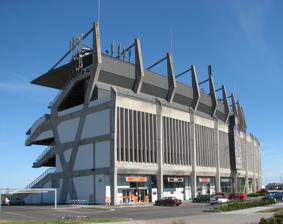
Building: Waverley Park
Country: Australia
Year built: 1970
Park in Mulgrave, Victoria This article is about the park in Mulgrave, Victoria. For the park in Thunder Bay, Ontario, see Waverley Park (Thunder Bay) . Waverley Park Ricoh Centre Exterior of the Sir Kenneth Luke Stand in October 2006. Former names VFL Park Address 2A Stadium Circuit Mulgrave, Victoria Australia Coordinates 37°55′32″S 145°11′19″E / 37.92556°S 145.18861°E / -37.92556; 145.18861 Owner Hawthorn Football Club Operator Hawthorn Football Club Capacity 6,000 (formerly 72,000) Record attendance 92,935 – Hawthorn vs Collingwood , 6 June 1981 Surface Grass Construction Broke ground 5 January 1966 Opened 1970 Renovated August 2000 – 2006 Construction cost A$ 3m (original) Tenants Hawthorn Football Club Administration & Training (2006–present) AFL (1991–1999) St Kilda Football Club ( AFL ) (1992–1999) Waverley Reds ( ABL ) (1989–1994) Waverley Park (also and originally called VFL Park ) is an Australian rules football stadium in Mulgrave, Victoria , Australia . The first venue to be designed and built specifically for Australian Rules football, for most of its history, its purpose was as a neutral venue and used by all Victorian -based Victorian Football League/Australian Football League clubs. During the 1990s it became the home ground of both the Hawthorn and St Kilda football clubs. It ceased to be used for AFL games from the 2000 season following the opening of Docklands Stadium . It is currently used as a training venue by Hawthorn. The main grandstand and oval are listed on the Victorian Heritage Register . The seating capacity is now 6,000, down from a peak of 72,000–90,000. Origins Aerial perspective of Waverley Park facing east towards Mount Dandenong. September 2023. Sir Kenneth Luke Stand. September 2023. Aerial panorama of Waverley Park facing the Melbourne city skyline. September 2023. Waverley Park (then VFL Park) was first conceived in 1959 when delegates from the 12 VFL clubs asked the league to find land that was suitable for the building of a new stadium. In September 1962, the VFL secured a 212-acre (86 ha) block of grazing and market garden land in Mulgrave . The area was chosen because it was believed that, with the effects of urban sprawl and the proposed building of the South-Eastern (later called Monash ) freeway, the area would become the demographic centre of Melbourne . The VFL lobbied the state government to construct a rail connection to the stadium, but that never occurred. The push for rail to allow transportation to the stadium was still in existence in early to mid 1980s The original plans were for a stadium catering for up to 157,000 patrons, which would have made it one of the biggest in the world. To accommodate the large number of patrons, the members' stand was to be extended around the whole ground. However, in 1982-1983, when the extensions were due to commence, the Government of Victoria , led by Premier John Cain , who was a member of the Melbourne Cricket Club , refused to approve the plans for the upgrade because it would have threatened the Melbourne Cricket Ground 's (MCG) right to host the VFL Grand Final . The league-owned VFL Park had originally been built with the intent of replacing the MCG as the permanent home of the grand final, but the Victorian government, with interests in the MCG, refused to allow its capacity upgrade. No further development occurred and the ground capacity was set at just over 100,000 patrons, later reduced to 72,000. In 1965 construction started. In 1970, the first game was played, between Geelong and Fitzroy. Roads not upgraded and rail line never built. The previous government of 17 years wasn't interested in VFL Park. The playing surface, being 200 metres long and 160 metres wide, was the biggest in the league. That caused some controversy, and the boundary lines and goals were relocated to make the playing area a similar size to that of the MCG. [ when? ] [ ambiguous ] [ clarification needed ] Waverley allowed Gippsland-based football patrons to attend VFL games, given the shorter travelling distance. Although its relative remoteness was irritating for some, it was a significant multi-purpose venue not based in the environs of the Melbourne CBD. In contrast with more central venues, its reliance on car transport to get spectators to the venue became an obvious weakness. The legacy of Waverley Park remains controversial. Construction Under the direction of architect Reginald E. Padey of Meldrum and Partners, work started at the site on 5 January 1966 when the VFL President Sir Kenneth Luke turned the first sod. Construction of the stadium involved the excavation of 378,000 cubic yards (289,000 m 3 ) of topsoil, and the surface of the oval was lowered to a depth of 27 feet (8.2 metres) from the surrounding area. The spoil was used to form the banks for some sections of the stadium. The foundations of the K.G. Luke stand were laid in 1969 and more than 12 miles (19 kilometres) of concrete terracing was laid around the ground. On 18 April 1970, Fitzroy and Geelong played the first game at Waverley Park, in front of a crowd of 25,887. However, the stadium was far from completed, with only the first level of the K.G. Luke Stand having been finished. The rest of the stadium had only been constructed to ground level. The Public Reserve Stands encircling the rest of the stadium were finished in 1974, at a cost of $4.5 million, and the car park was extended to fit a total of 25,000 cars. Lighting was added in May 1977, at a cost of $1.2 million, in time for the first of the 1977 night-series televised matches. In 1982, a monochrome video matrix scoreboard was installed, for the first time in VFL history, displaying instant replay highlights. In 1984, the arena was re-turfed and the drainage system upgraded. Two years later a mosaic mural, commemorating many great names of VFL football, was installed on the grandstand façade above the members' entrance. During the 1988 season, automatic turnstiles were introduced at the members' entrance. Memorable events The first-ever final played at the ground was also the first ever elimination final played in VFL/AFL history, played between St Kilda and Essendon in 1972. During the 1973 season, 42,610 attended the first interstate match at the ground (between Victoria and Western Australia ) and a record 60,072 attended the second semi-final between Carlton and Collingwood . Essendon and Carlton contested a once-off match on Anzac Day in 1975 (which Essendon won) in front of a crowd of 77,770. The record attendance was 92,935 for Collingwood versus Hawthorn in 1981. In 1977 Fitzroy played North Melbourne in the first night match at the stadium in the Amco-Herald Cup . The game started 55 minutes late after the State Electricity Commission 's supply to the $1 million lighting system failed just ten minutes before the game was due to begin. A fuse was thought to have blown in the feeder pole to the ground. All power to the ground was turned off for 18 minutes while it was repaired. In 1977 VFL Park played host to the first 'Supertest' of Kerry Packer 's World Series Cricket . It was also host to the first-ever day-night cricket game. In 1978 Fitzroy defeated North Melbourne to win the Night series premiership. On 15 November 1980 the band KISS played for a crowd of over 40,000 on their first tour of Australia. In 1987 Fitzroy played North Melbourne in the first night match at the stadium for premiership points in the major competition. A total of 183,383 people watched the three finals games at VFL Park and the preliminary final attendance of 71,298 was the largest since 1984. The game was between Melbourne and Hawthorn, and Hawthorn won from a goal kicked after the siren, by Gary Buckenara after a 15-metre penalty was awarded against Jim Stynes . In 1989, VFL Park hosted the first ever Sunday VFL match played for premiership points. The ground hosted its first and only AFL Grand Final in 1991, which was contested by Hawthorn and the West Coast Eagles because the Melbourne Cricket Ground at the time was undergoing construction of the Great Southern Stand. In front of a crowd of 75,230, Hawthorn defeated West Coast by 53 points in the seniors grand final. The same day saw history in the making with Brisbane defeating Melbourne by 34 points in the reserves grand final, and with North Melbourne defeating Collingwood by 38 points in the very last under 19s grand final. In 1996 an unexpected pitch invasion occurred when the lights went out at the stadium in a night game between Essendon and St Kilda, during the third quarter due to a car hitting a transmission tower nearby. After declaring the match finished for the evening the AFL commission held an emergency meeting to decide what should happen as there was no provision in the official rules for an event like this. They decided to continue the match three days later. Essendon kept their winning position comfortably, starting with a 20-point lead and winning with a 22-point margin. Controversially, the Bombers made five changes to their line-up between the two parts of the match. One of Essendon players, James Hird , managed to pick up match votes in some of the media awards. Prior to the match, St Kilda coach Stan Alves complained about the situation and stated that his team is "not going to go kamikaze" and risk an injury when they did not have much chance of winning. The AFL subsequently decided on a set of rules to be applied for incidents of this kind, those being that if a game is not started the league in control of the match shall determine the result. Games that start but are interrupted prior to half-time are deemed to be drawn if the game can not recommence within 30 minutes, while if the game is interrupted after half-time the scores at the time are deemed to be final. Sunday 7 September 1997 saw Waverley Park host its last ever finals match, which saw St Kilda defeat Brisbane Lions in front of a crowd of 50,035. Football records In its history, 732 AFL/VFL matches were played at Waverley Park, 70 of which were finals and one a grand final. Highest score: Fitzroy : 36.22 (238) v Melbourne: 6.12 (48) in round 17, 1979 Largest crowd: 92,935, Queen's Birthday (6 June) 1981, Hawthorn v Collingwood Most goals scored in one game: Jason Dunstall , 17 goals, Round 7, 1992, Hawthorn v Richmond Special events Waverley Park hosted many special events other than Australian rules football. These included: Rock concerts: Rod Stewart (1979), Kiss (1980), David Bowie (1983), U2 (1998) and Simon & Garfunkel (1983). A 6 December 1993 concert for Michael Jackson 's Dangerous World Tour was cancelled after the tour was cut short. Cricket : World Series Cricket games between 1977 and 1979. International rules football : Matches between Australia and Ireland . Baseball : Home of the Waverley Reds from 1989 until 1994. Closure In 1988 concrete cancer was discovered in the Southern Stand at the MCG. This provided the impetus to replace the 50-year-old stand with a state-of-the-art facility that was completed in 1992 at a cost of $150 million, subsequently named the Great Southern Stand. The new stand was jointly funded by the AFL, allowing the AFL the opportunity to negotiate a better commercial arrangement with the Melbourne Cricket Club. This reduced the AFL's incentive to drive finals and blockbuster games to Waverley Park. The old practice of scheduling 'match of the round' at the ground ended quickly, and by 1993 it was used as a home ground by Hawthorn and St Kilda . In 1999 the Australian Football League announced that it would not schedule any further matches at Waverley Park. Instead it would aim to sell the ground and its surrounding land, hoping to raise a sum of $30 million to $80 million to go towards the construction of a new stadium under construction at Docklands at the western end of the Melbourne central business district . Later the League would also argue that a portion of the income from the sale of Waverley would provide further finance for the development of AFL football as a national code in Australia. The last official AFL game was played in 1999 between Hawthorn and Sydney in front of a sell-out crowd of 72,130. After the decision to close the venue was made by the AFL, the ground's fundamental flaws were highlighted. Despite an excellent playing surface and its own water storage, focus shifted to its unfavourable position, and its antiquated corporate and spectator facilities available, such as the originally high tech but now ageing sepia-toned video screen.  Although Waverley Park was only 20 minutes from the Melbourne CBD by car and was serviced by the Monash Freeway , it was only easily accessible by car, as successive governments had failed to provide adequate public transport to the venue. The stadium's car park was large enough to service its crowds, but the access roads were incapable of dispersing them, and long delays for driving spectators were common. Spectators felt distanced from the game in the huge arena, and seating was only partly undercover giving it the unflattering nickname "Arctic Park" which was due to its location on an exposed site, with the prevailing south-westerly winds bringing rain to Melbourne's eastern suburbs directly from Port Phillip Bay . In 2000, AFL pre-season cup matches were played at the venue, and Victorian Football League games also took place there, including finals and the grand final. Melbourne's Eastern Football League also played division 1 and division 2 Grand Finals at the venue at the conclusion of the 2000 season. The 2000 VFA/VFL Grand Final was the last official game of football played at the venue when Sandringham 15.18 (108) defeated North Ballarat 11.11 (77) in front of a sparse crowd of 8,652 people. Afterwards, Waverley Park was not maintained and vandals eventually broke into the site and damaged the facilities. The playing surface, once one of the best in Australia, was reduced to a field of weeds. In mid-2002, Victorian MP Mary Delahunty called on the AFL to mow the dilapidated stadium, as it remained under their control until the plans for the site by housing developer Mirvac (who brought the land off the AFL in late 2001) were approved. In December 2001, the ground and surrounds were sold by the AFL to Australian property development company Mirvac for a reported $110 million; Once the plans were approved, the ground was demolished starting on 11 December 2002. Current status Following its cessation as a venue for AFL football, the stadium fell into a state of disrepair, and anticipating complete demolition, the City of Greater Dandenong , on behalf of football patrons in southeast Victoria, moved quickly to nominate the whole of the facility and its grounds for heritage listing. The basis for the nomination is that the stadium was the first major stadium purpose built for Australian rules football, that its construction and ownership by the VFL provided the basis on which the league built its power base and eventual evolution to become the AFL, that it hosted the 1991 AFL Grand Final, that night-time cricket games were first held at the ground, and that the members' (or K.G. Luke) stand features a mural of football legends by noted artist Harold Freedman. The state-level heritage listing of Waverley Park has been cited by the executive director of Heritage Victoria as the seminal case for an understanding of the cultural heritage significance of 20th-century places. Successful lobbying saw Heritage Victoria grant legislative protection to the site and, beginning in December 2002, portions of the stadium were demolished except for the members' stand and the members' stand mural. The surrounding car park has been replaced by suburban housing, including 1,400 new dwellings for 3,500 people. In homage to the original place and its purpose, the street layout mirrors the original car park and street names honour Waverley's patron Sir Kenneth Luke , architect Reginald Padey and other associations with football and cricket. The members' stand is visible from the nearby Monash Freeway ; however, due to new noise walls being installed on the freeway alignment, the stand's visibility from the freeway has been significantly reduced. The oval itself and the eight bays of the Sir Kenneth Luke Stand have been retained with the remaining section of the members stand, which have been redeveloped into a state-of-the-art training and administrative facility for the Hawthorn Football Club a similar arrangement to what fellow AFL club Adelaide have with Football Park in Adelaide . The Hawthorn Football Club moved its administrative and training facilities from Glenferrie Oval to a redeveloped Waverley Park early in 2006 in preparation for the 2006 season . The facility incorporates an MCG-dimension oval, the size of the playing arena having been reduced from its original size, and includes a 25-metre heated indoor swimming pool, four refrigerated ice tanks, a gymnasium with a 60-metre running track and a warm-up area with projection and screen facilities to simulate match-day conditions. The grandstand has seating for around 2,000 patrons with the seating in the top level of the grandstand having been retained. In 2018, the Hawthorn Football Club announced plans to build a new training and administration facility named the Kennedy Community Centre in Dingley to replace Waverley Park. It is currently unknown what the future is for Waverley Park once Hawthorn move to their new facility in Dingley. References